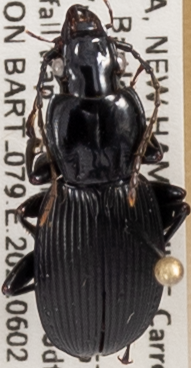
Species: Pterostichus lachrymosus
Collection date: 2021-06-02
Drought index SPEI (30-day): -1.594
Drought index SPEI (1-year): -1.19
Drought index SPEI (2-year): -0.642